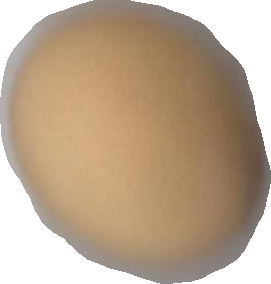
Variety: Grobogan